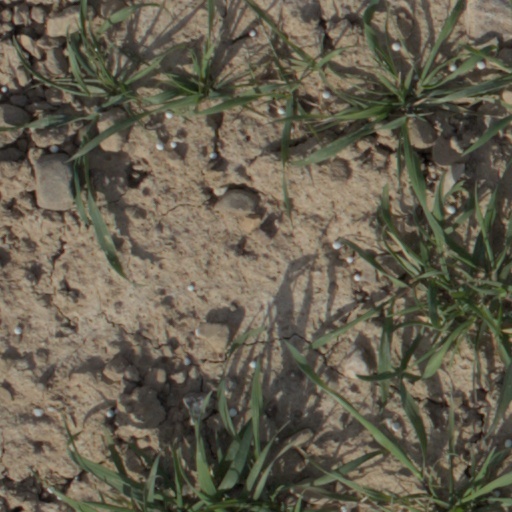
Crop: wheat